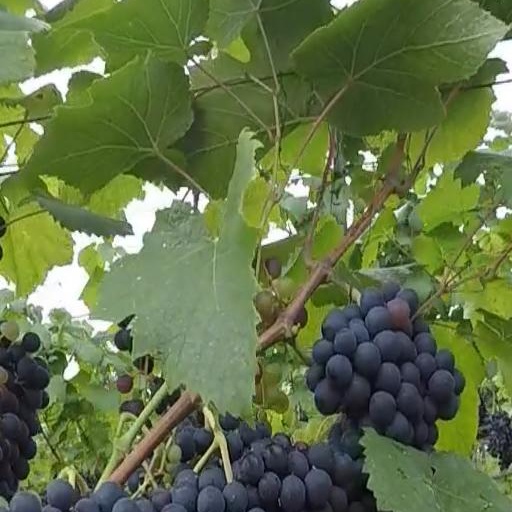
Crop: grape